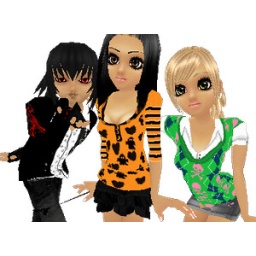
I'm the girl in the orange top and my best Friend Robyn is in the green top I know her from ^_^